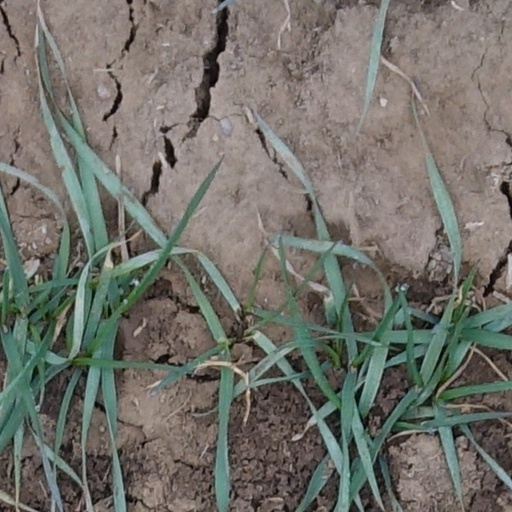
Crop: wheat